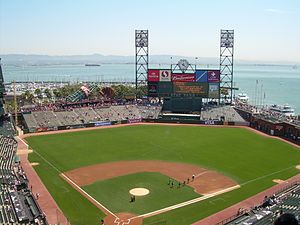
San Francisco Giants
AT&T Park, hjemmebanestadion for San Francisco Giants
San Francisco Giants er et professionelt amerikansk baseballhold fra San Francisco, Californien. De spiller i National League Western Division i Major League Baseball. Deres stadion hedder AT&T Park.